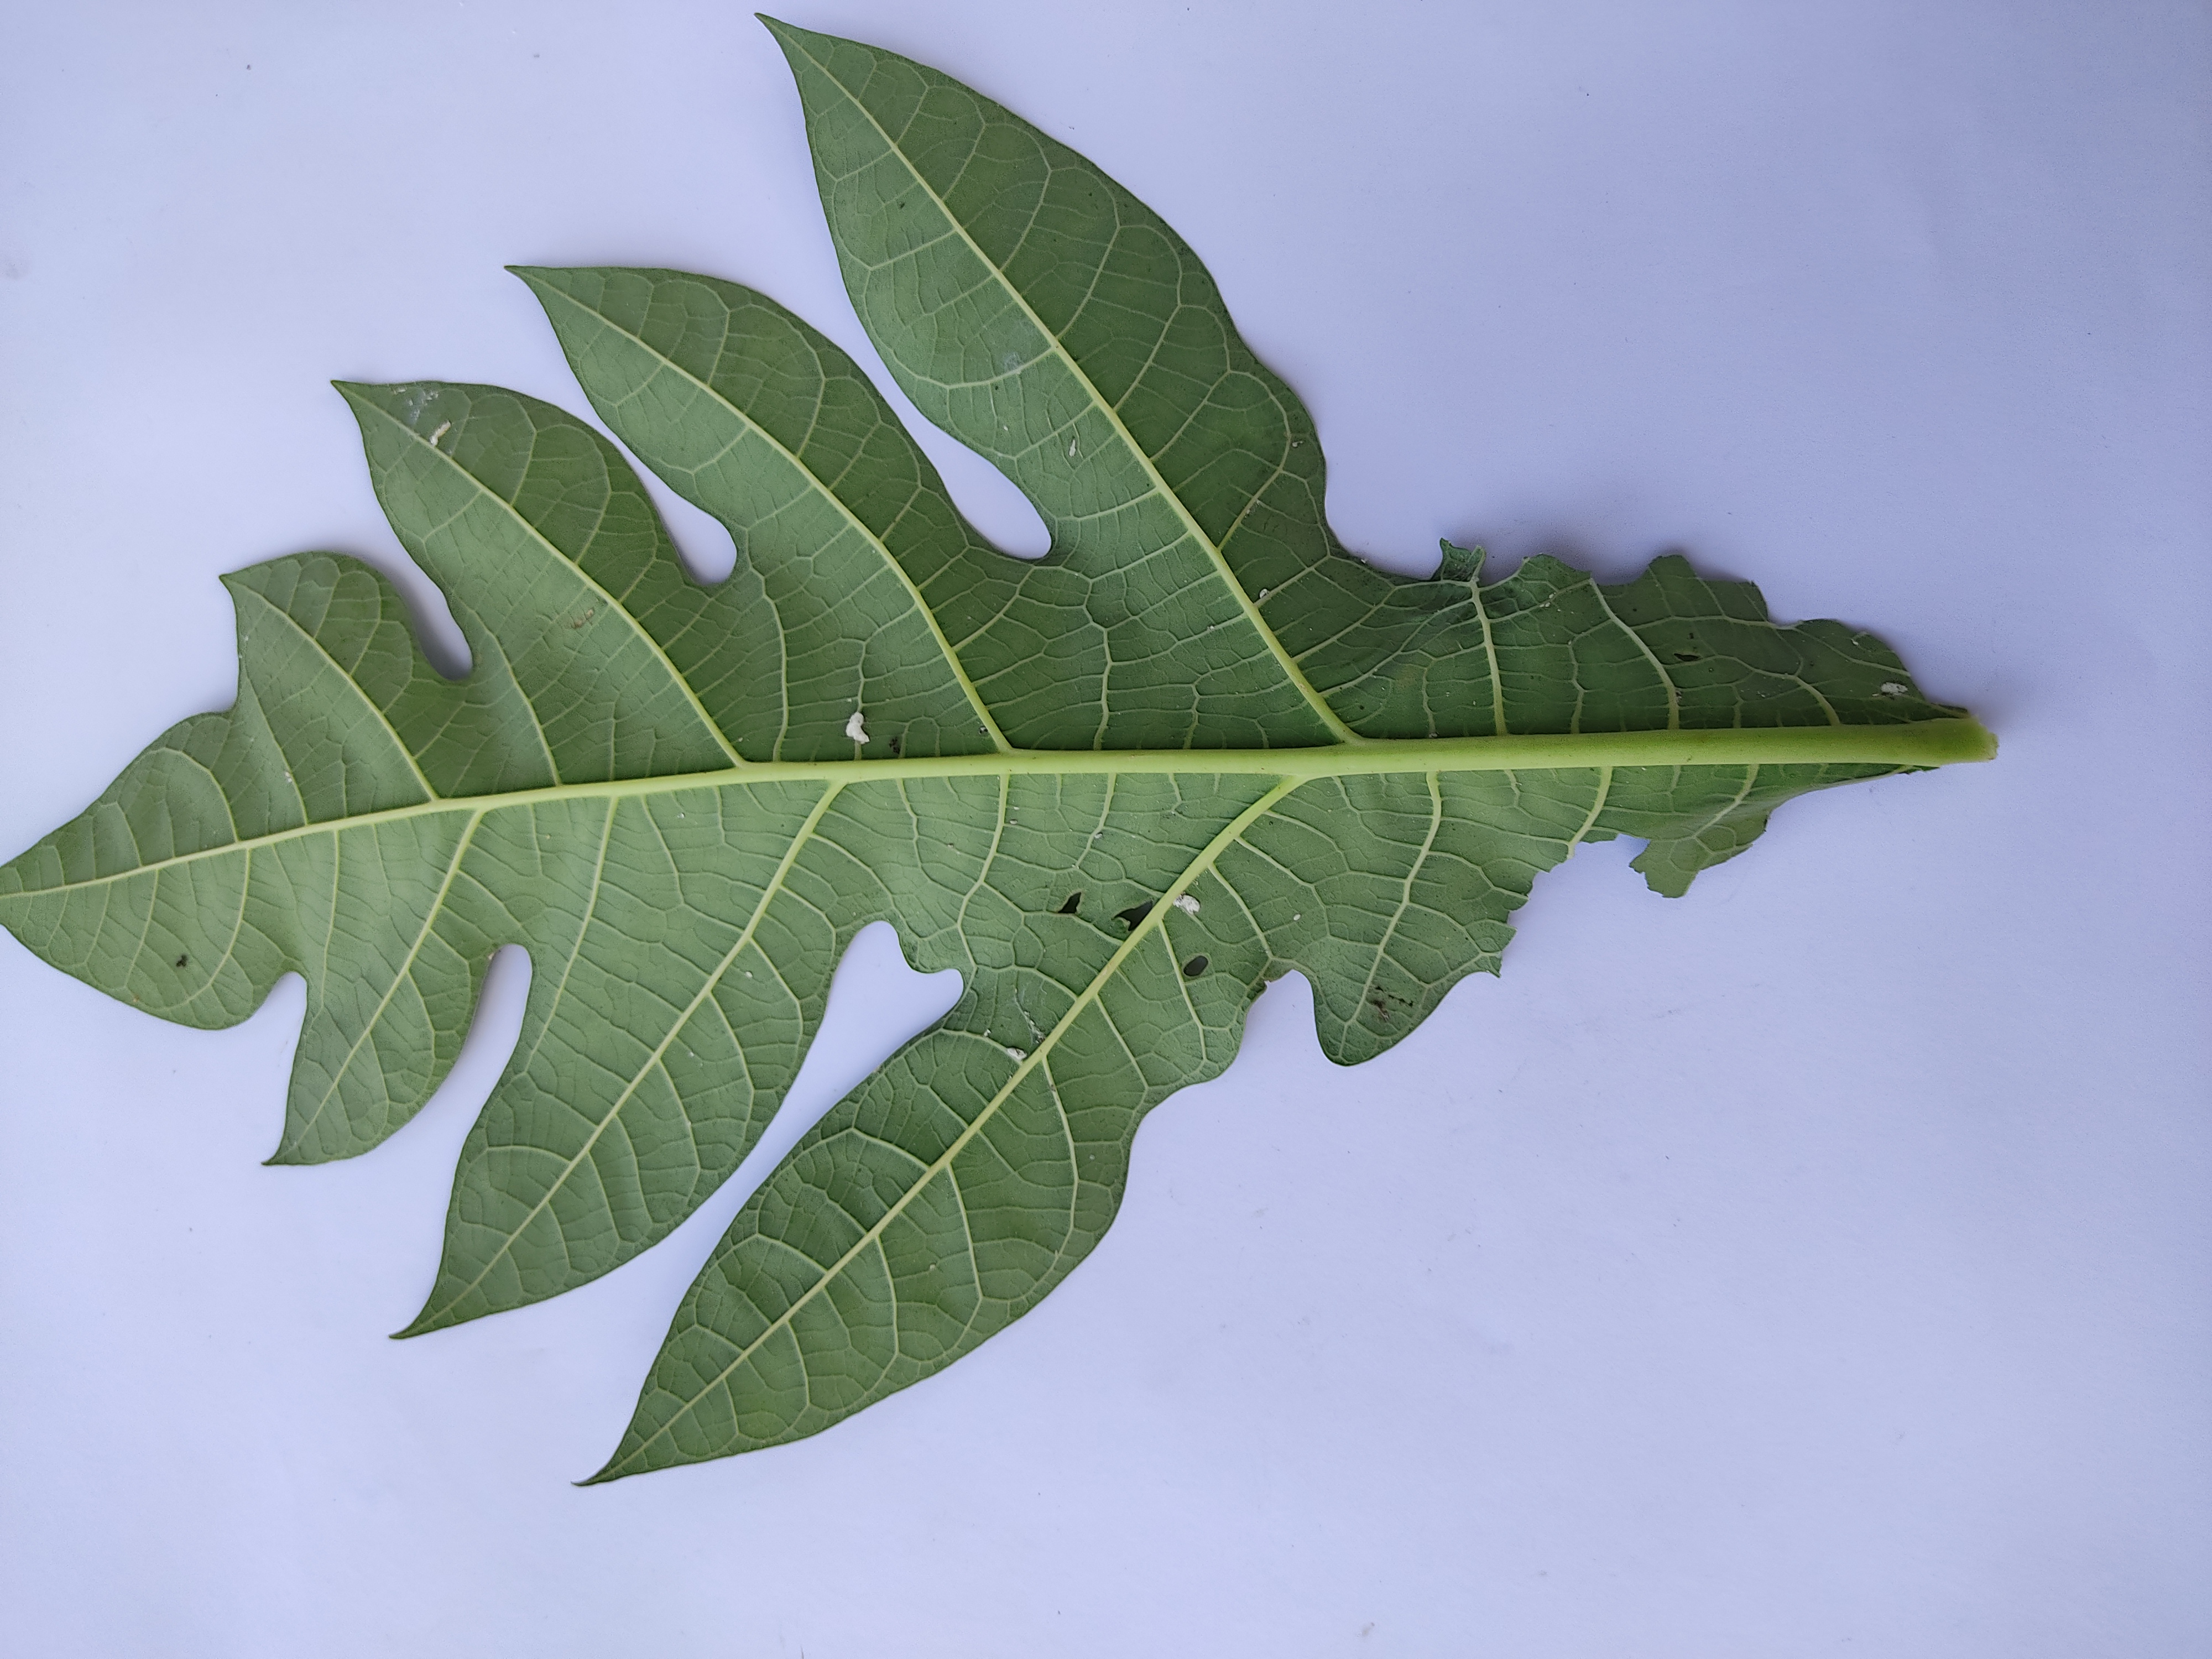
Label: Mealybug